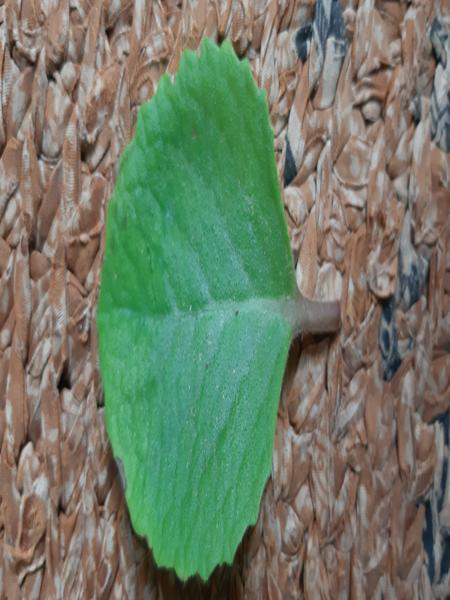
Plant: Doddpathre